Sébastien Loeb

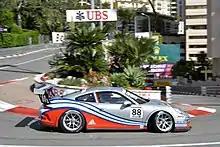
Loeb at the 2013 Porsche Supercup's Monaco Round.

Peugeot withdrew from World Rallycross and from Rally-Raid hence at the 2019 Dakar Rally Loeb and Elena competed with a private Red Bull backed 2017 Peugeot 3008 DKR. They finished 3rd with 4 stage wins, 1 hour and 54 minutes away from winner Nasser Al-Attiyah.